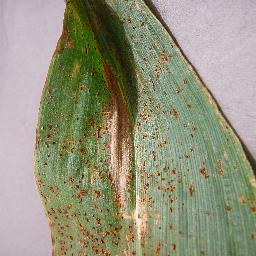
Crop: corn
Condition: (maize)_northern_blight